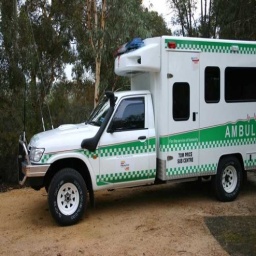
Label: ambulance